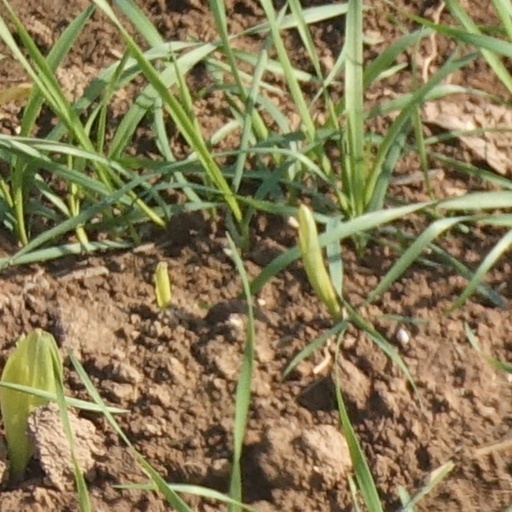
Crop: wheat